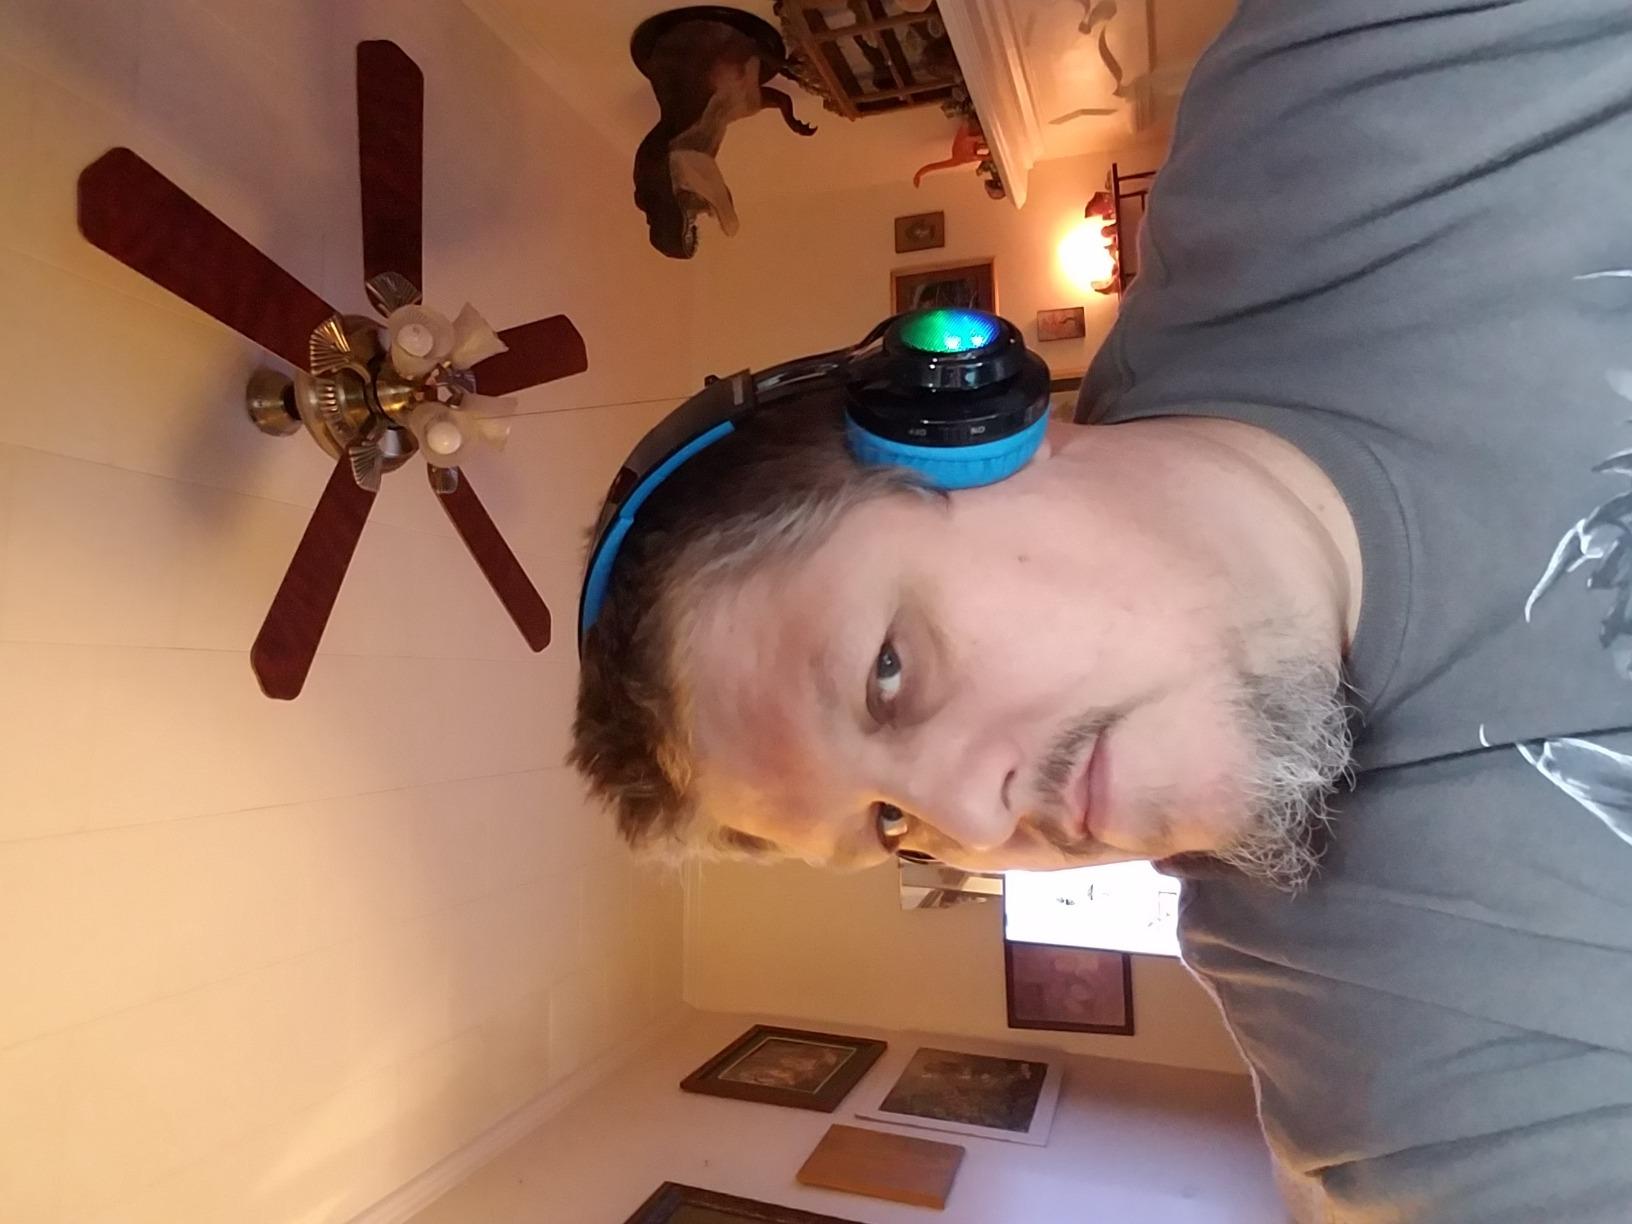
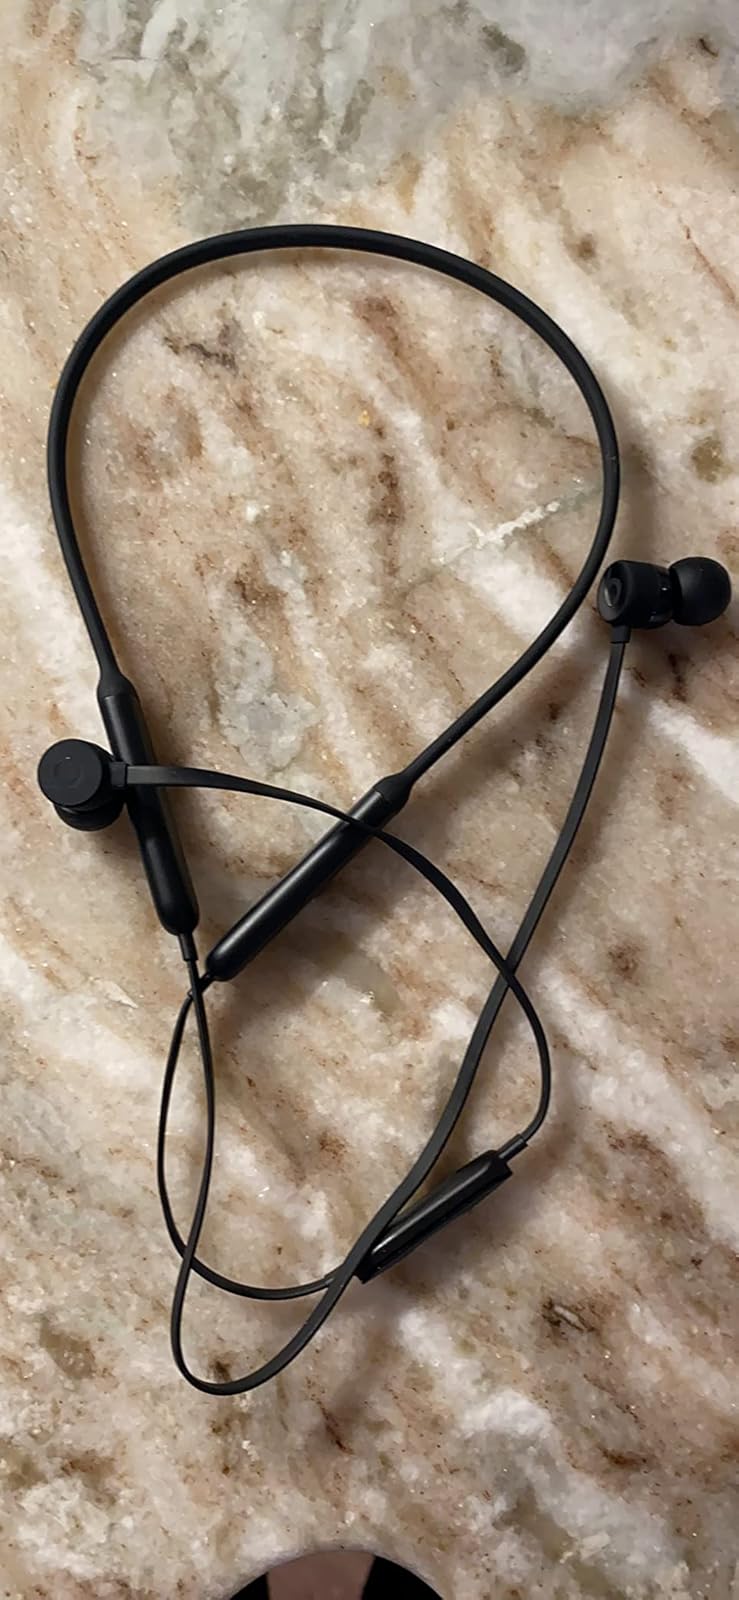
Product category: headphones
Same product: no